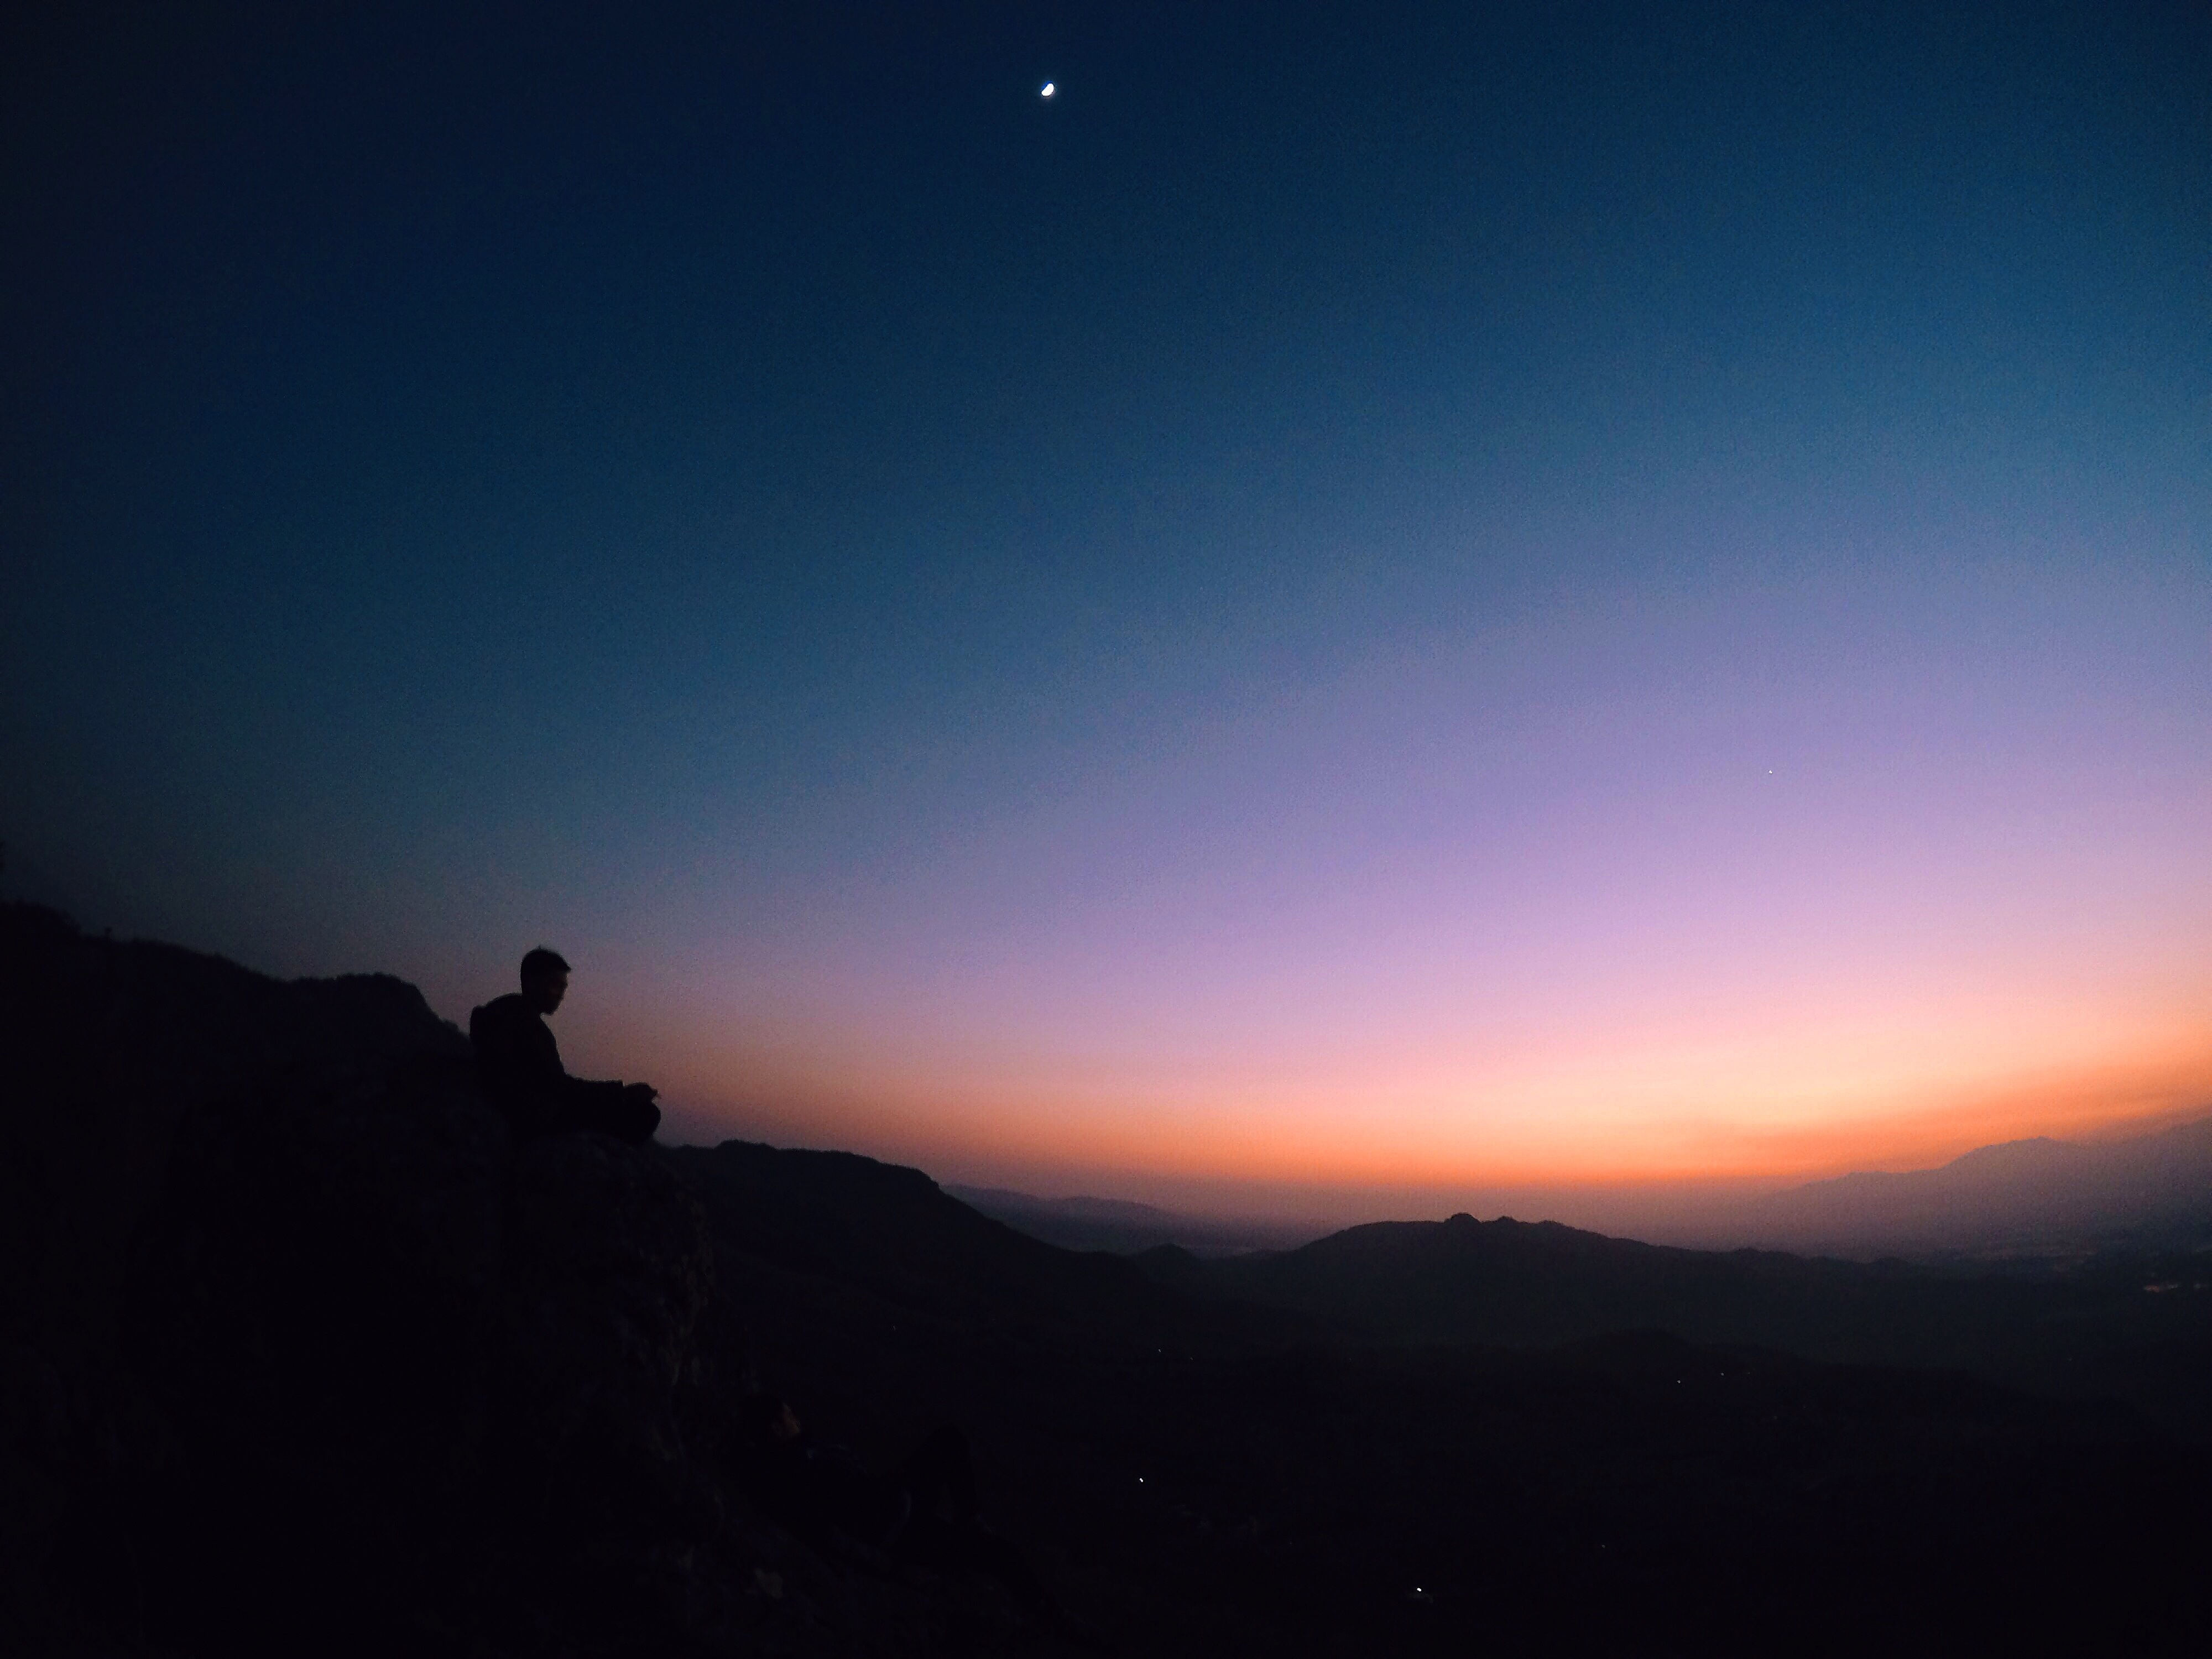
horizon, mountain, cloud, sky, sun, sunrise, sunset, night, sunlight, morning, hill, dawn, atmosphere, dusk, evening, darkness, summit, afterglow, astronomical object, atmospheric phenomenon, atmosphere of earth, mountainous landforms